Italian destroyer Ascaro

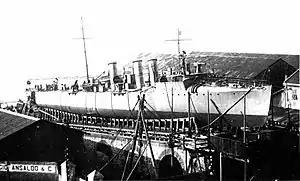
"Ascaro" in December 1912, just before her launch.

"Ascaro" originated as Tsing Po (or Ching Po), a destroyer based on the Italian Soldato class that the Chinese Empire ordered in 1910 for the Imperial Chinese Navy. "Tsing Po" differed from the other destroyers of her class in having a unique mixed-fuel propulsion system, with one coal-fired boiler and two oil-fired ones. Her armament also differed: While the other Soldato-class ships had four /40 calibre guns, "Tsing Po" was to have a mixed armament of two /40 calibre and four 47 mm (1.9) guns in addition to three torpedo tubes.